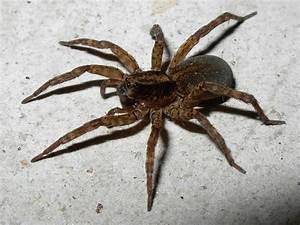
spider